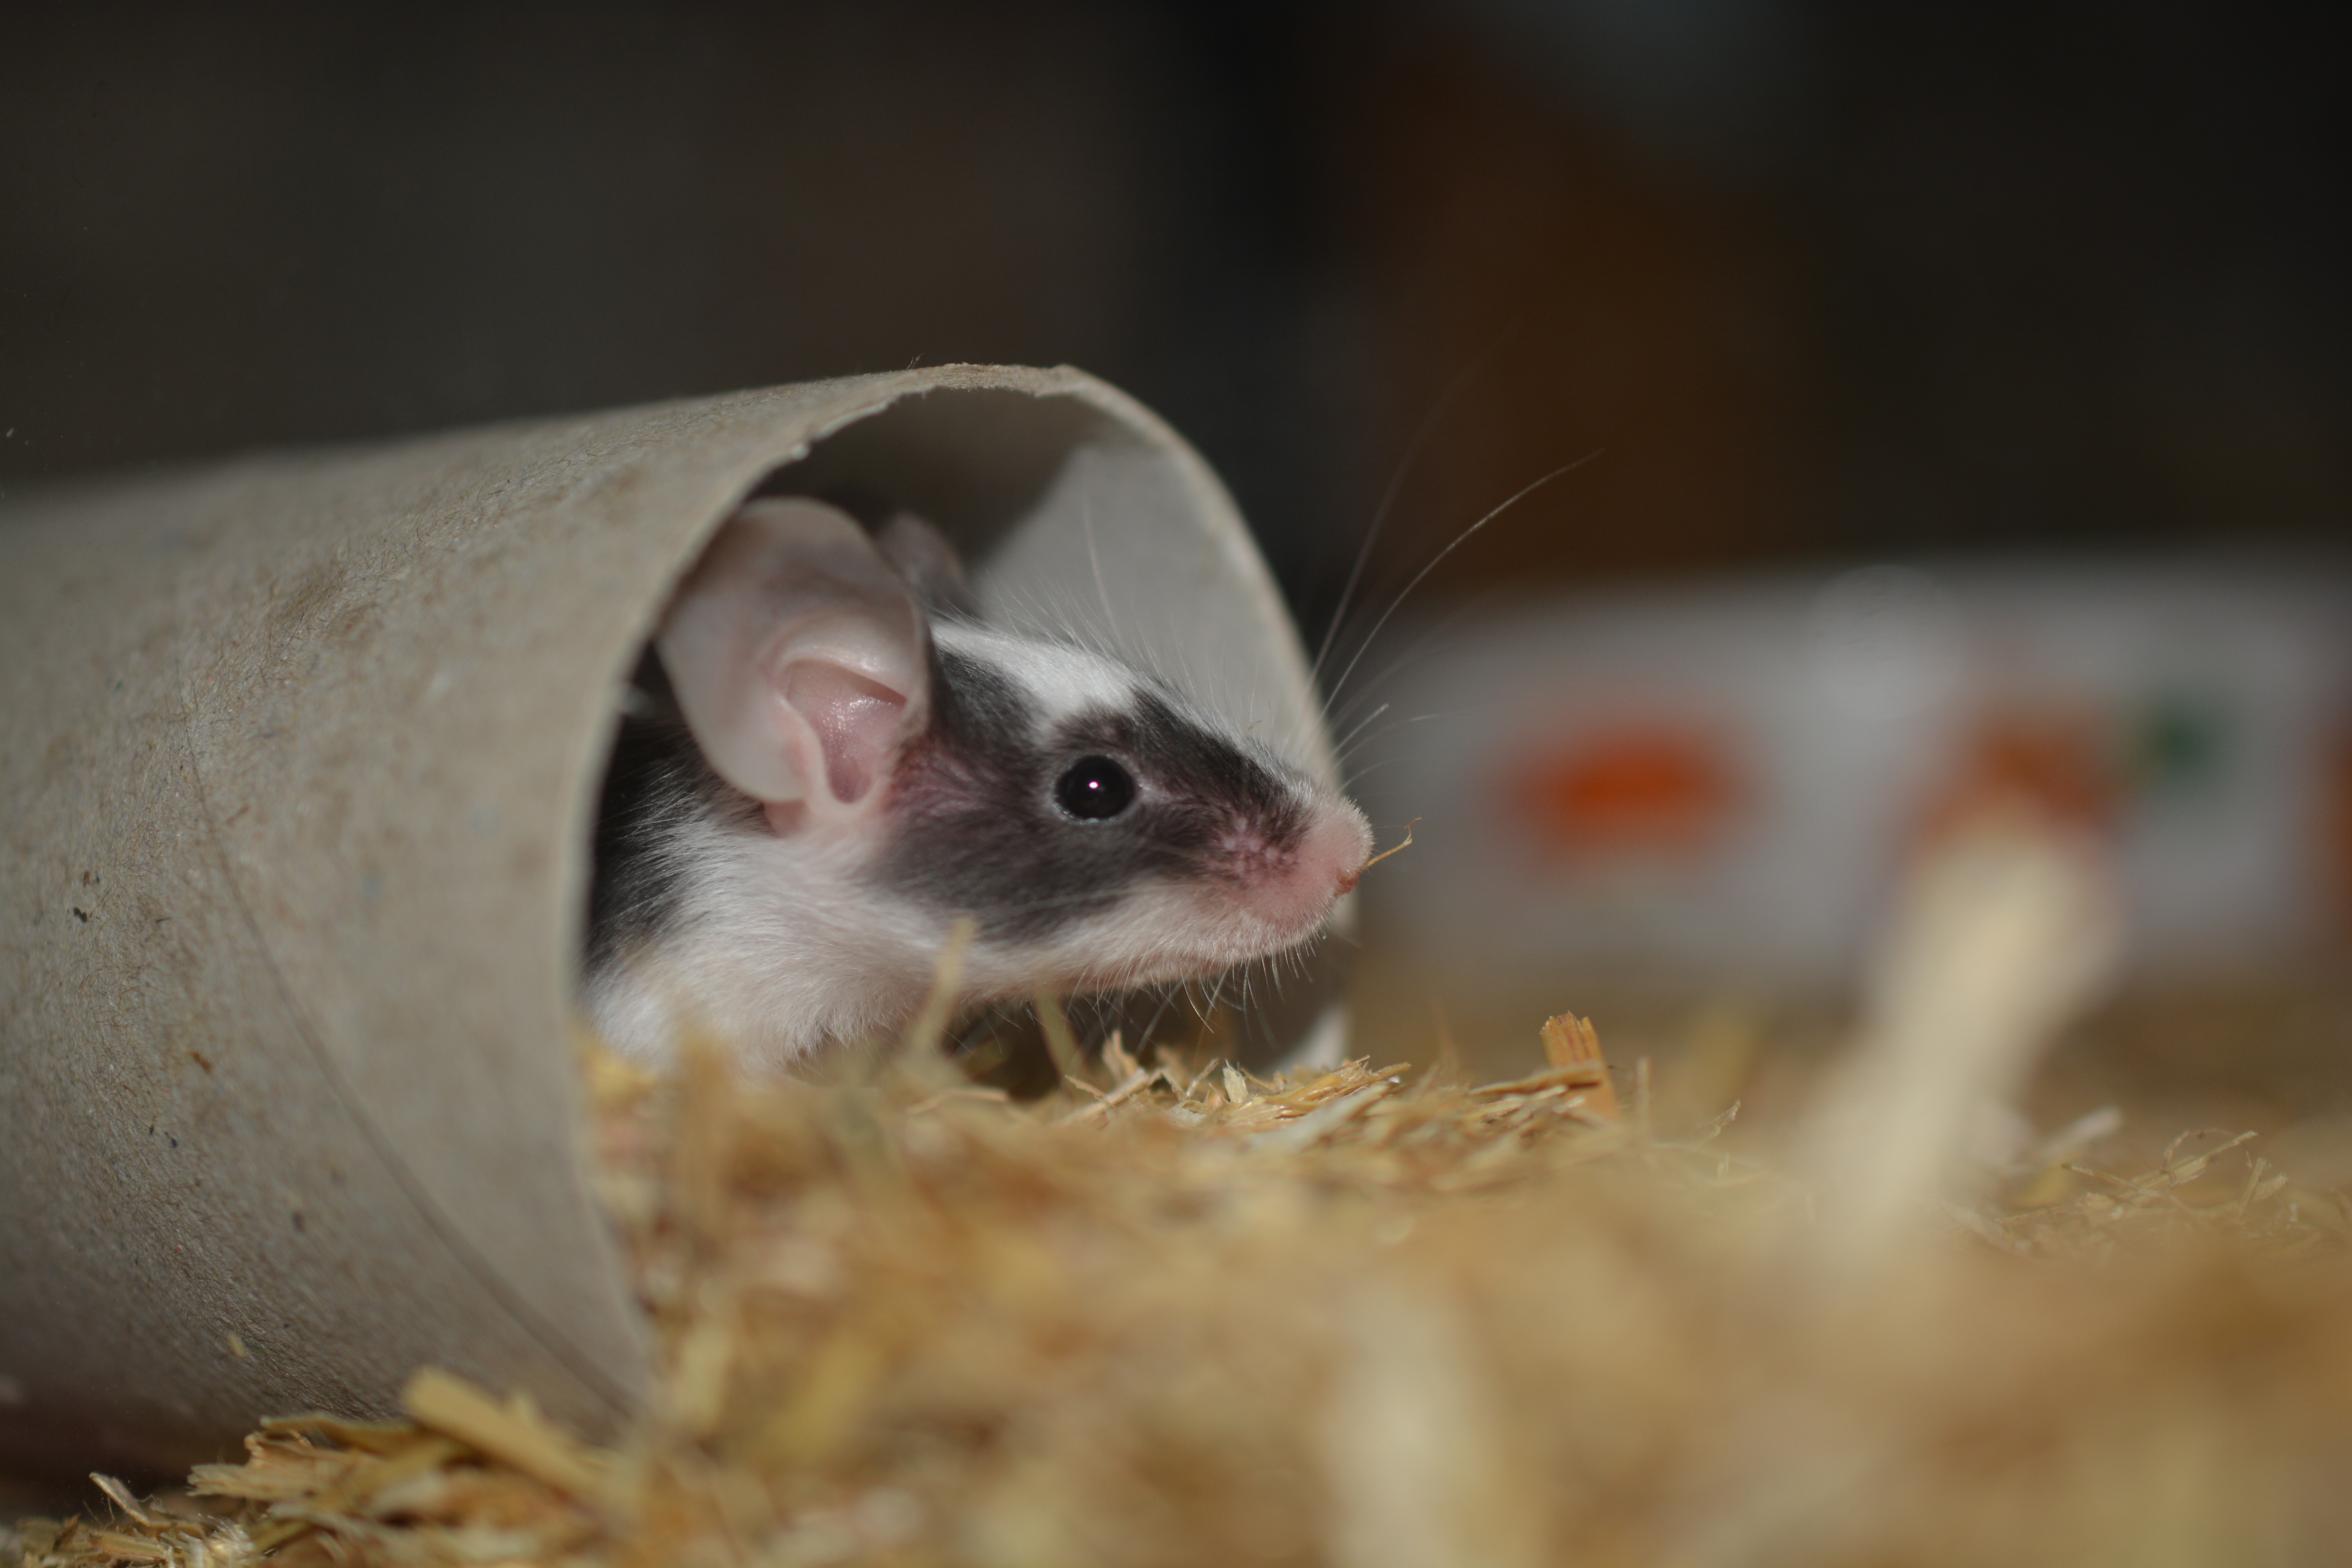
mouse, cute, mammal, hamster, rodent, fauna, close up, rat, whiskers, vertebrate, nager, pest, young animal, gerbil, muroidea, muridae, fly on the wall